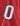
Number: 0